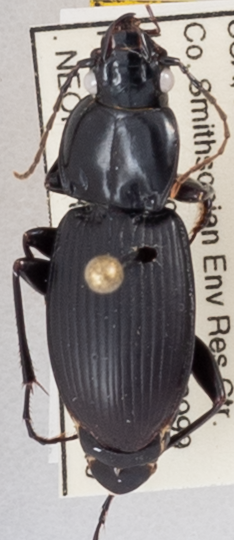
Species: Cyclotrachelus sigillatus
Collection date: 2019-09-19
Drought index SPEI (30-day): -1.316
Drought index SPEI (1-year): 0.8
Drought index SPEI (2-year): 1.368